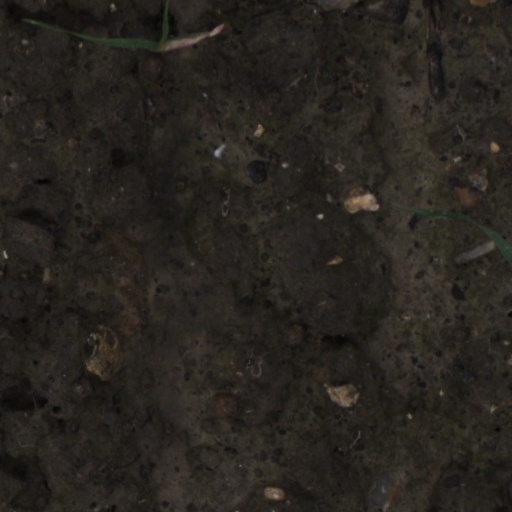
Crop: wheat